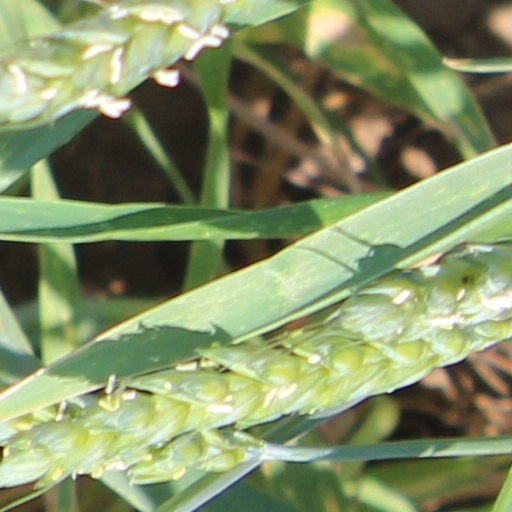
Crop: wheat